NLAW

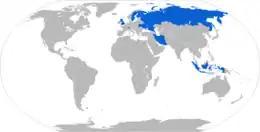
World map with operators in blue

As jobs are often the focus of large material orders, a requirement by the British DPA for signing a contract with the winner was that the production of the system would occur in the United Kingdom. For this reason, Saab Bofors Dynamics contracted UK-based Thales Air Defence ahead of the NLAW-programme—while Lockheed Martin contracted Matra BAe Dynamics. To produce the system, Saab and Thales went on to create Team MBT LAW UK which included 14 subcontractors. As per the agreements signed between the United Kingdom and Sweden in 2002–2003, manufacturing occurred mostly in the UK, with final assembly and test done at the Thales Air Defence facilities in Belfast, Northern Ireland. The weapon went into full production in 2008. The final cost for the MBT LAW contract since the beginning of the NLAW-programme, including the assessment phase, development, and manufacture-license, ended up at approximately £400–437 million.